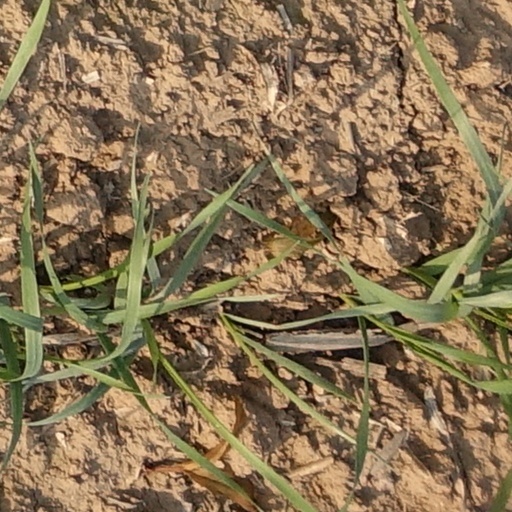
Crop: wheat